Flavius Aetius

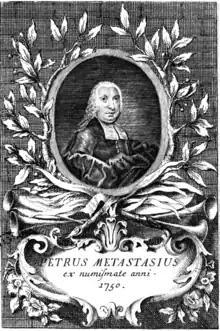
Title page of the "Ezio" libretto, 1765 edition, with a portrait of author Pietro Metastasio

Aetius appears in several popular works of historical fiction, usually as a foil for Attila the Hun. The earliest known appearance is in 1728, in the libretto Ezio (the Italian variation of Aetius). This libretto, in which Ezio becomes involved in a plot to kill Attilla, has been set to music by several different composers. Verdi's 1846 opera "Attila" tells the same story, though with a different libretto.